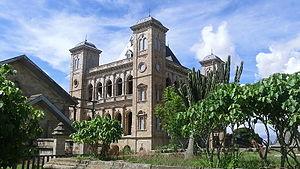
Cet article recense les sites inscrits au patrimoine mondial à Madagascar.